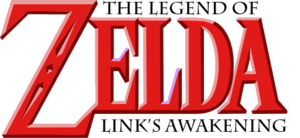
The Legend of Zelda: Link's Awakening
The Legend of Zelda: Link's Awakening er det fjerde The Legend of Zelda-spil. Det er designet og udviklet af Nintendo og udgivet til Game Boy og er det første spil i serien udgivet til en mobil spillekonsol. Det blev først udgivet i Japan den 6. juni 1993 og senere på året også i Europa og Nordamerika. Spillet er desuden også blevet udgivet til Game Boy Color i 1998 under navnet The Legend of Zelda: Link's Awakening DX, og i en ny 3D-udgave til Nintendo Switch i 2019. Prinsesse Zelda og Triforcen er ikke med i spillet, og det er et af de eneste spil i serien, der ikke foregår i landet Hyrule. Det foregår i stedet for på øen Koholint Island, en tropisk ø, hvor legenden siger, at dem, der sætter til fods på øen, aldrig nogensinde kan forlade den igen.